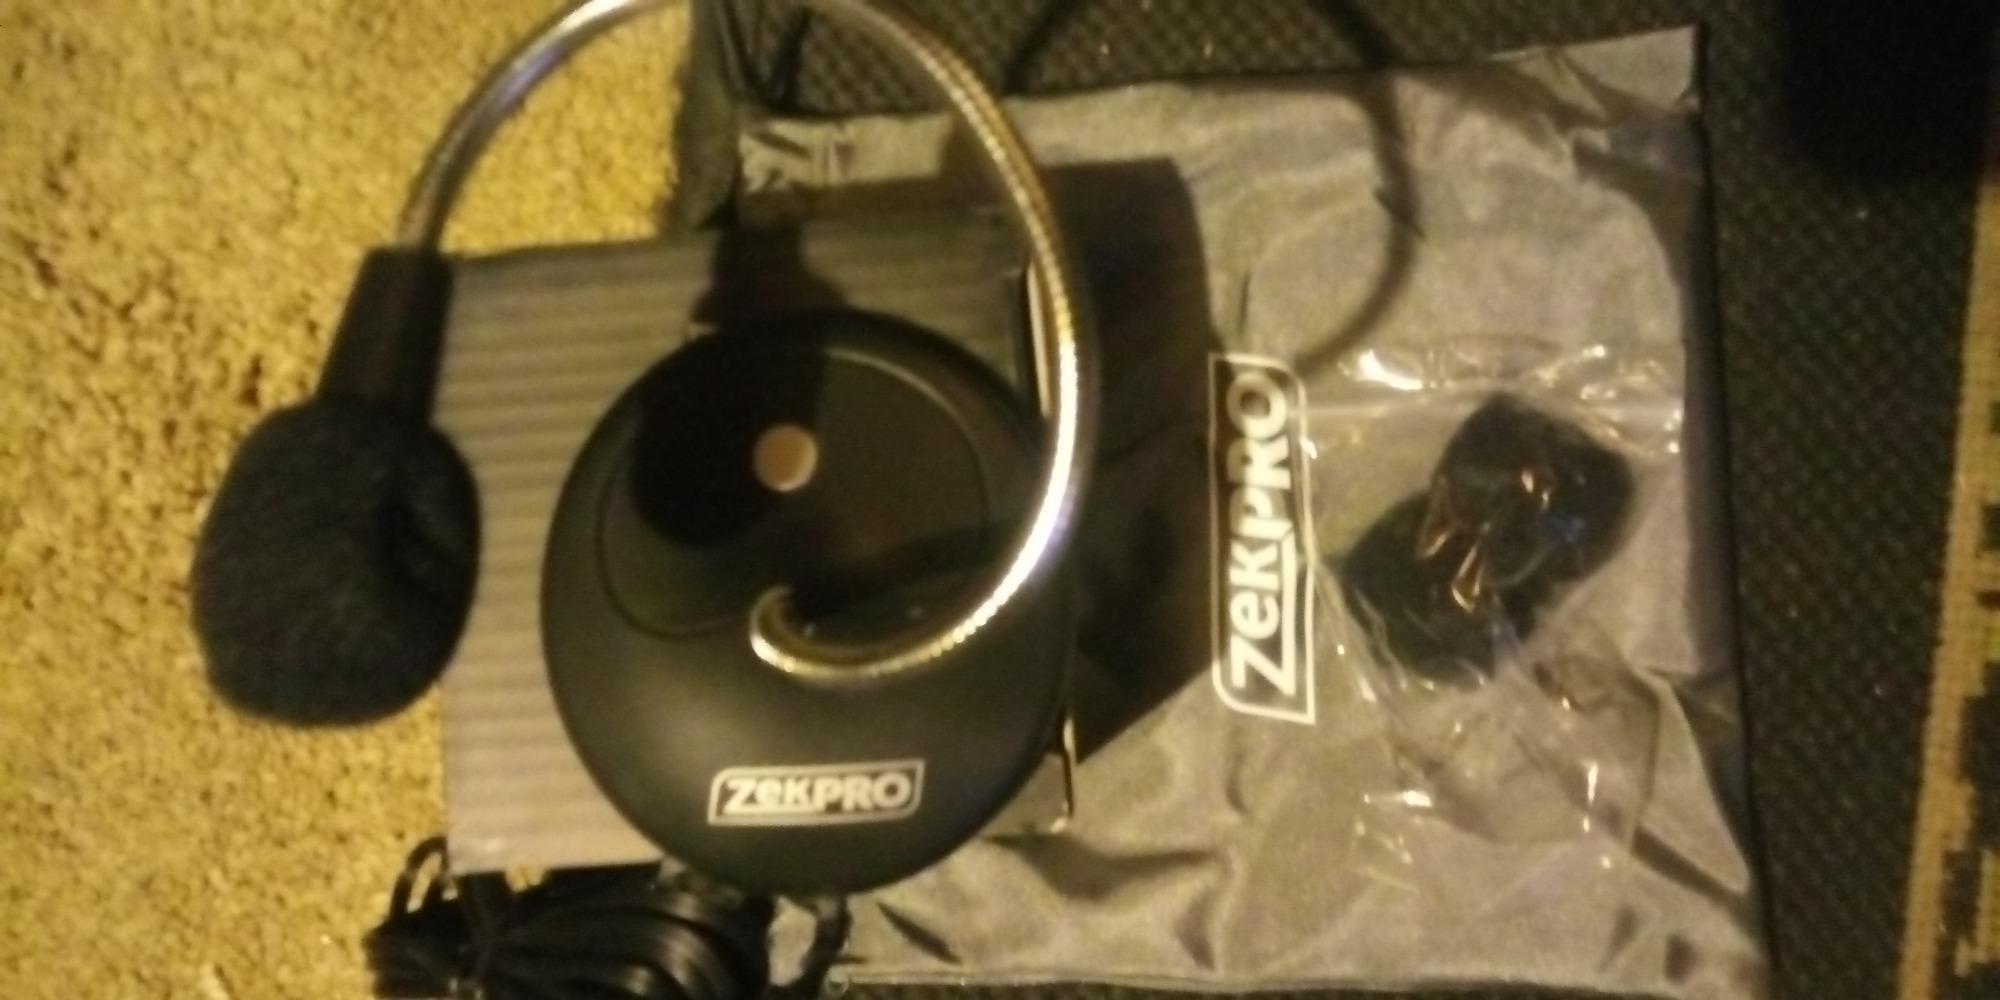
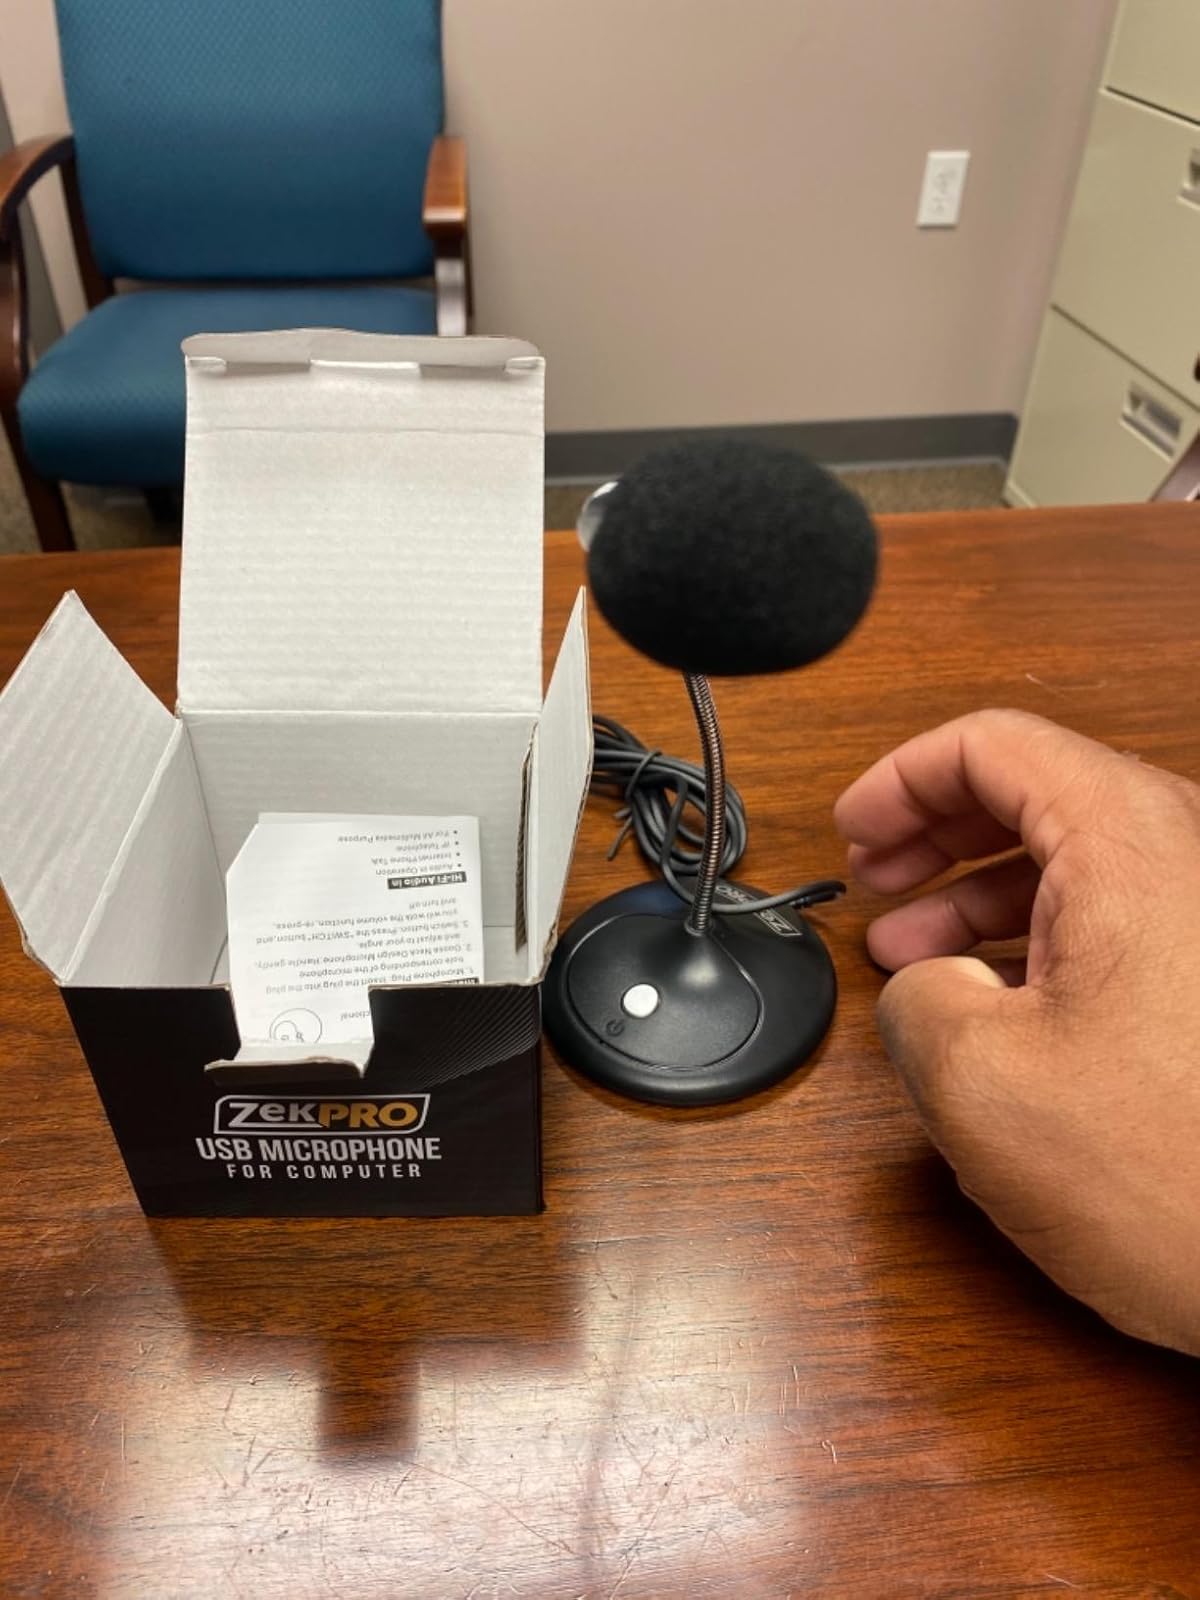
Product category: microphone
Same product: yes